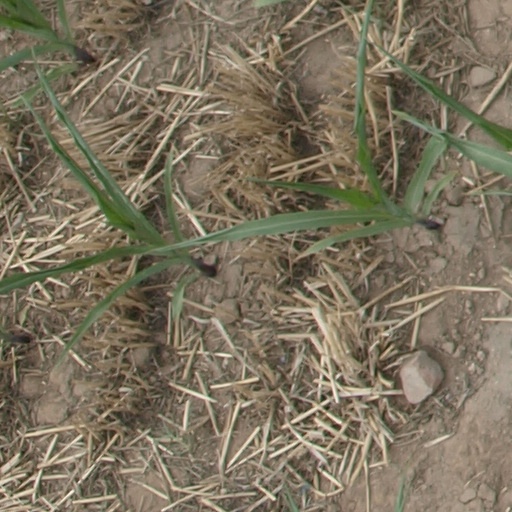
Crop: maize; corn